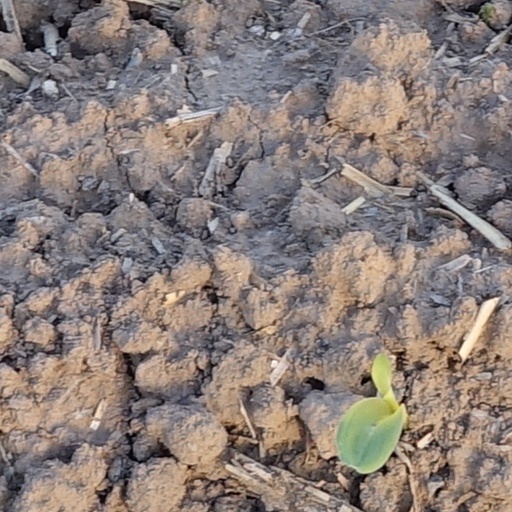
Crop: wheat